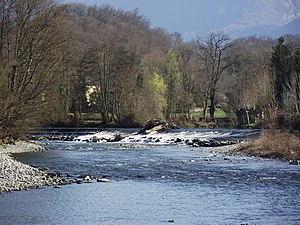
Gave à Nay (Pyrénées-Atlantiques, France)
Nay est une commune française située dans le département des Pyrénées-Atlantiques, en région Nouvelle-Aquitaine.
Le Gave de Pau est une rivière, du sud-ouest de la France, dans les deux régions Occitanie et Nouvelle Aquitaine, du bassin versant de l'Adour.